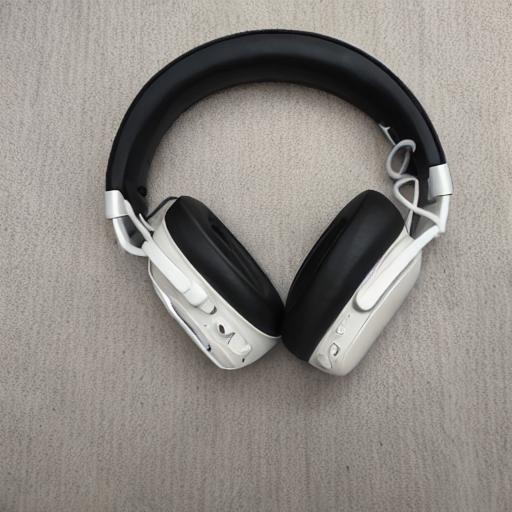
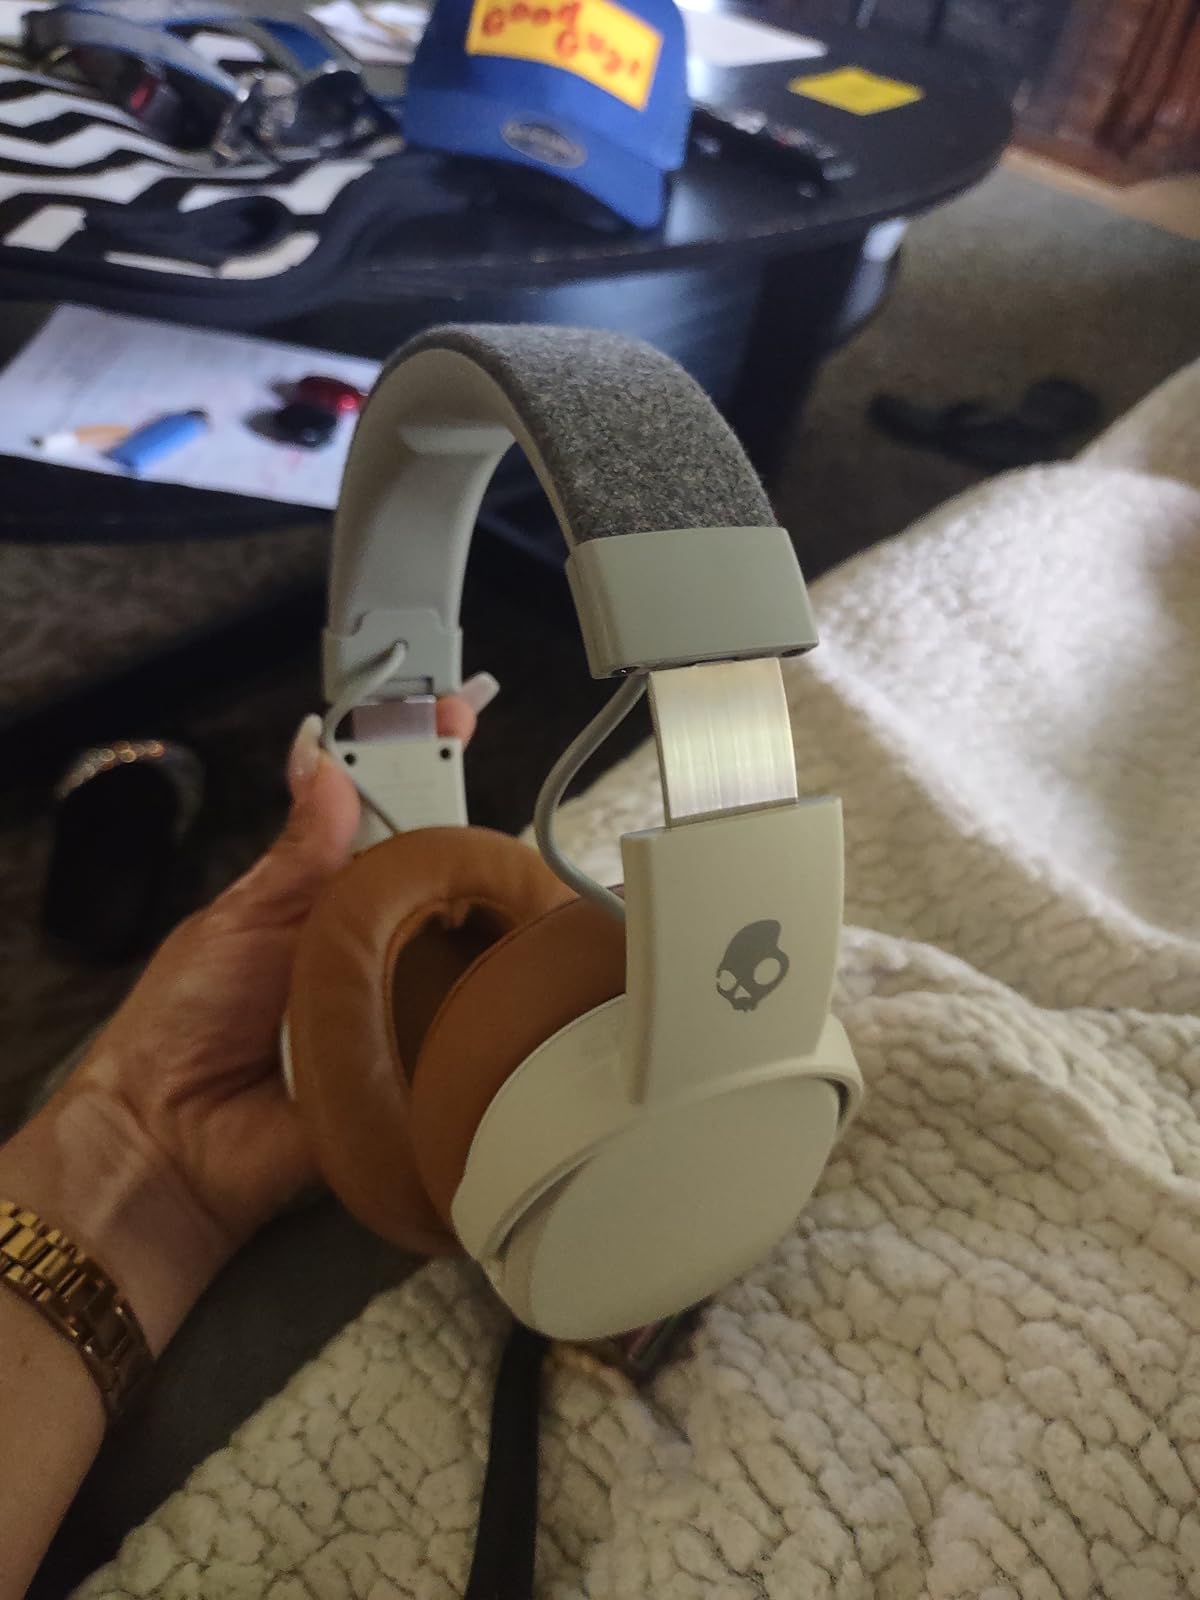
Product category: headphones
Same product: no